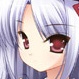
Portrait style: Anime Portrait